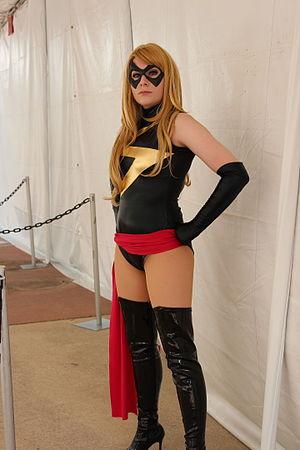
Carol Danvers est une super-héroïne évoluant dans l'univers Marvel de la maison d'édition Marvel Comics. Créé par le scénariste Roy Thomas et le dessinateur Gene Colan, le personnage de fiction apparaît pour la première fois dans le comic book Marvel Super-Heroes nᵒ 13 en mars 1968.